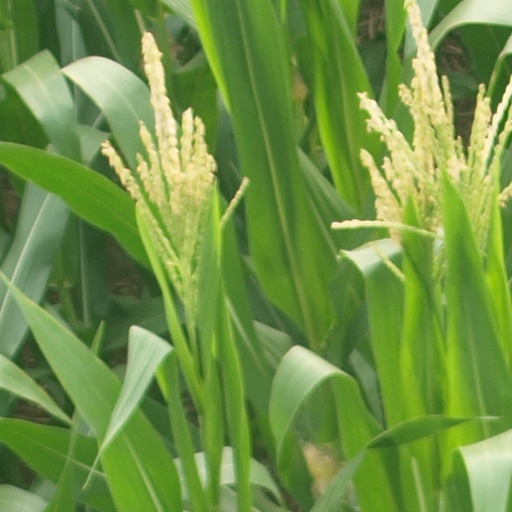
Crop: maize; corn